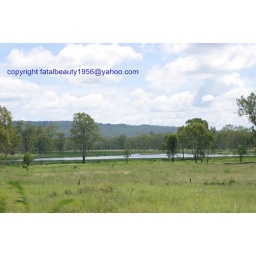
country side hills trees lake in the field